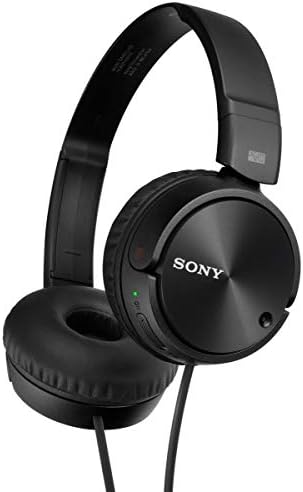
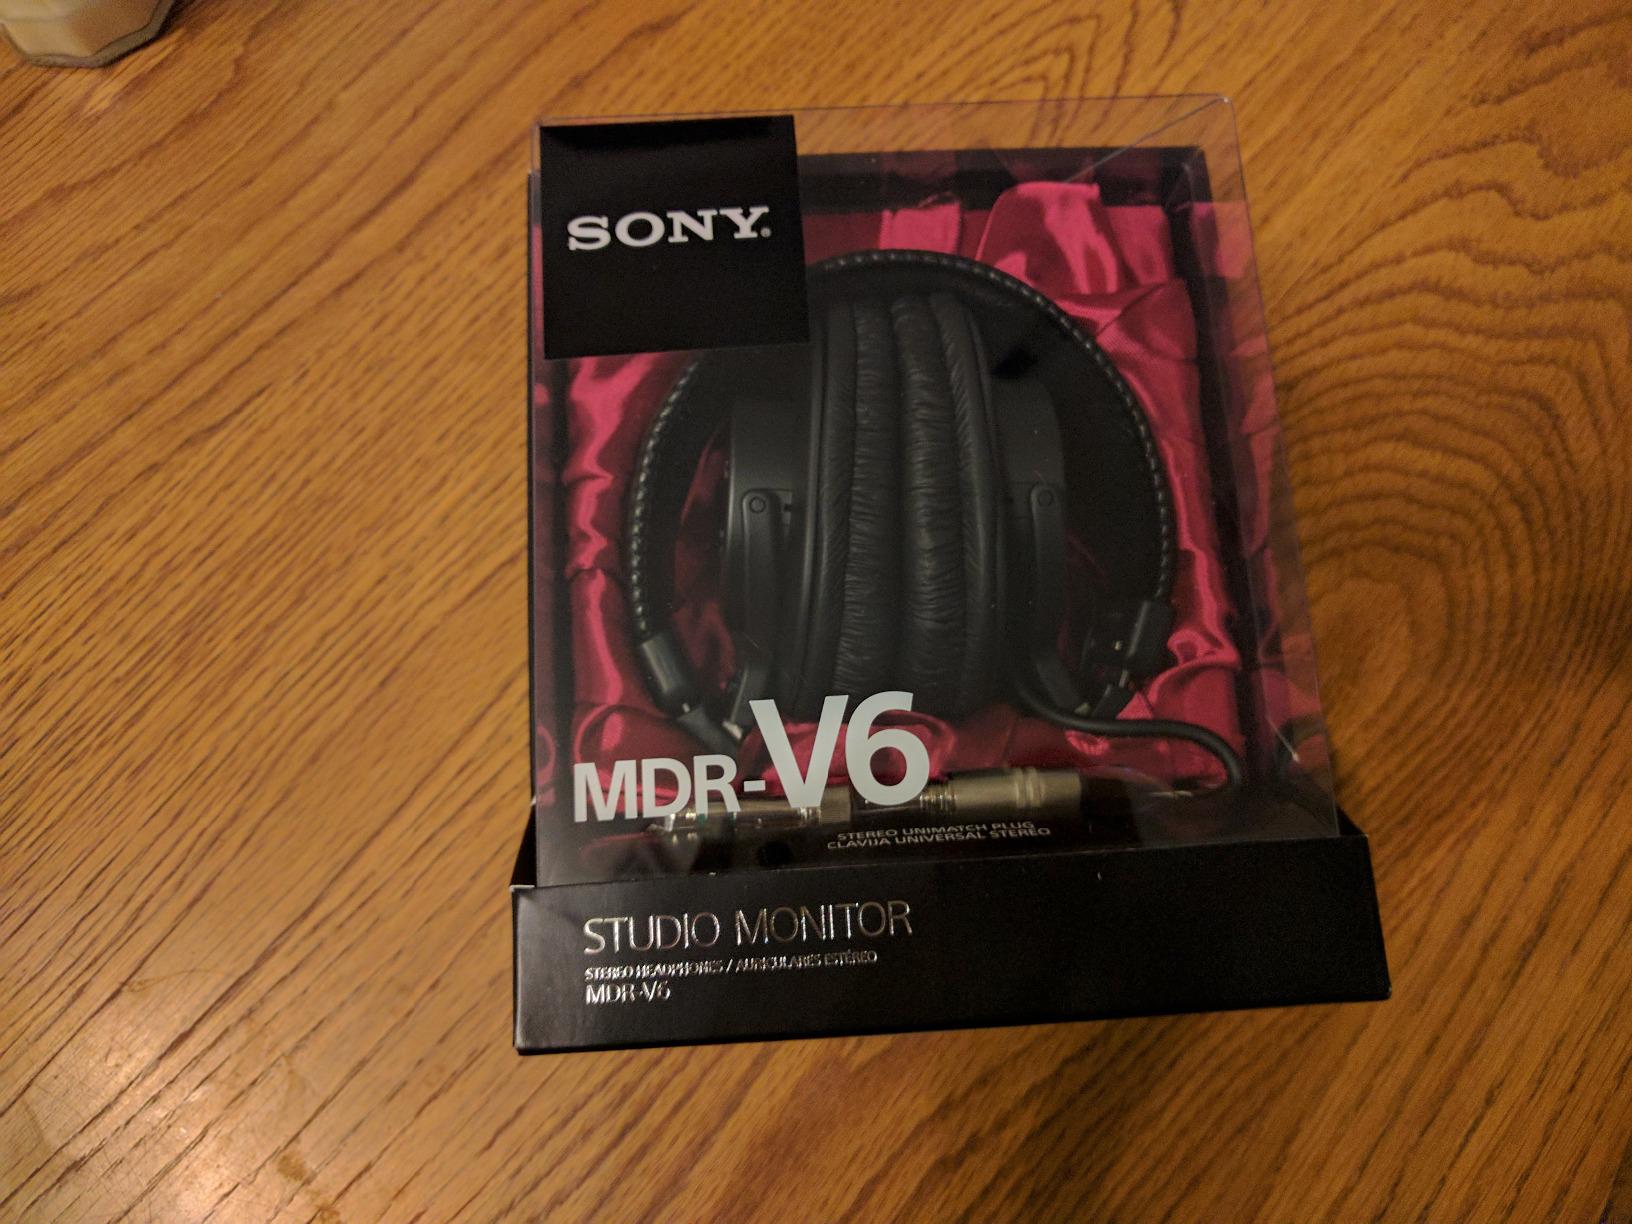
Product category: headphones
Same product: no